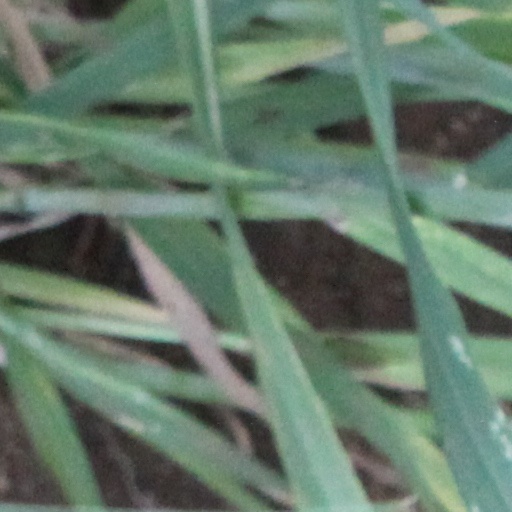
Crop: wheat